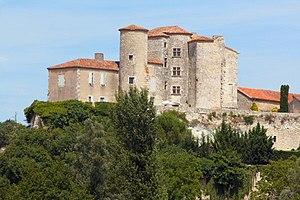
Château de Courrensan - Gers - France
Courrensan est une commune française située dans le département du Gers en région Occitanie.
Cet article recense les monuments historiques du Gers, en France.